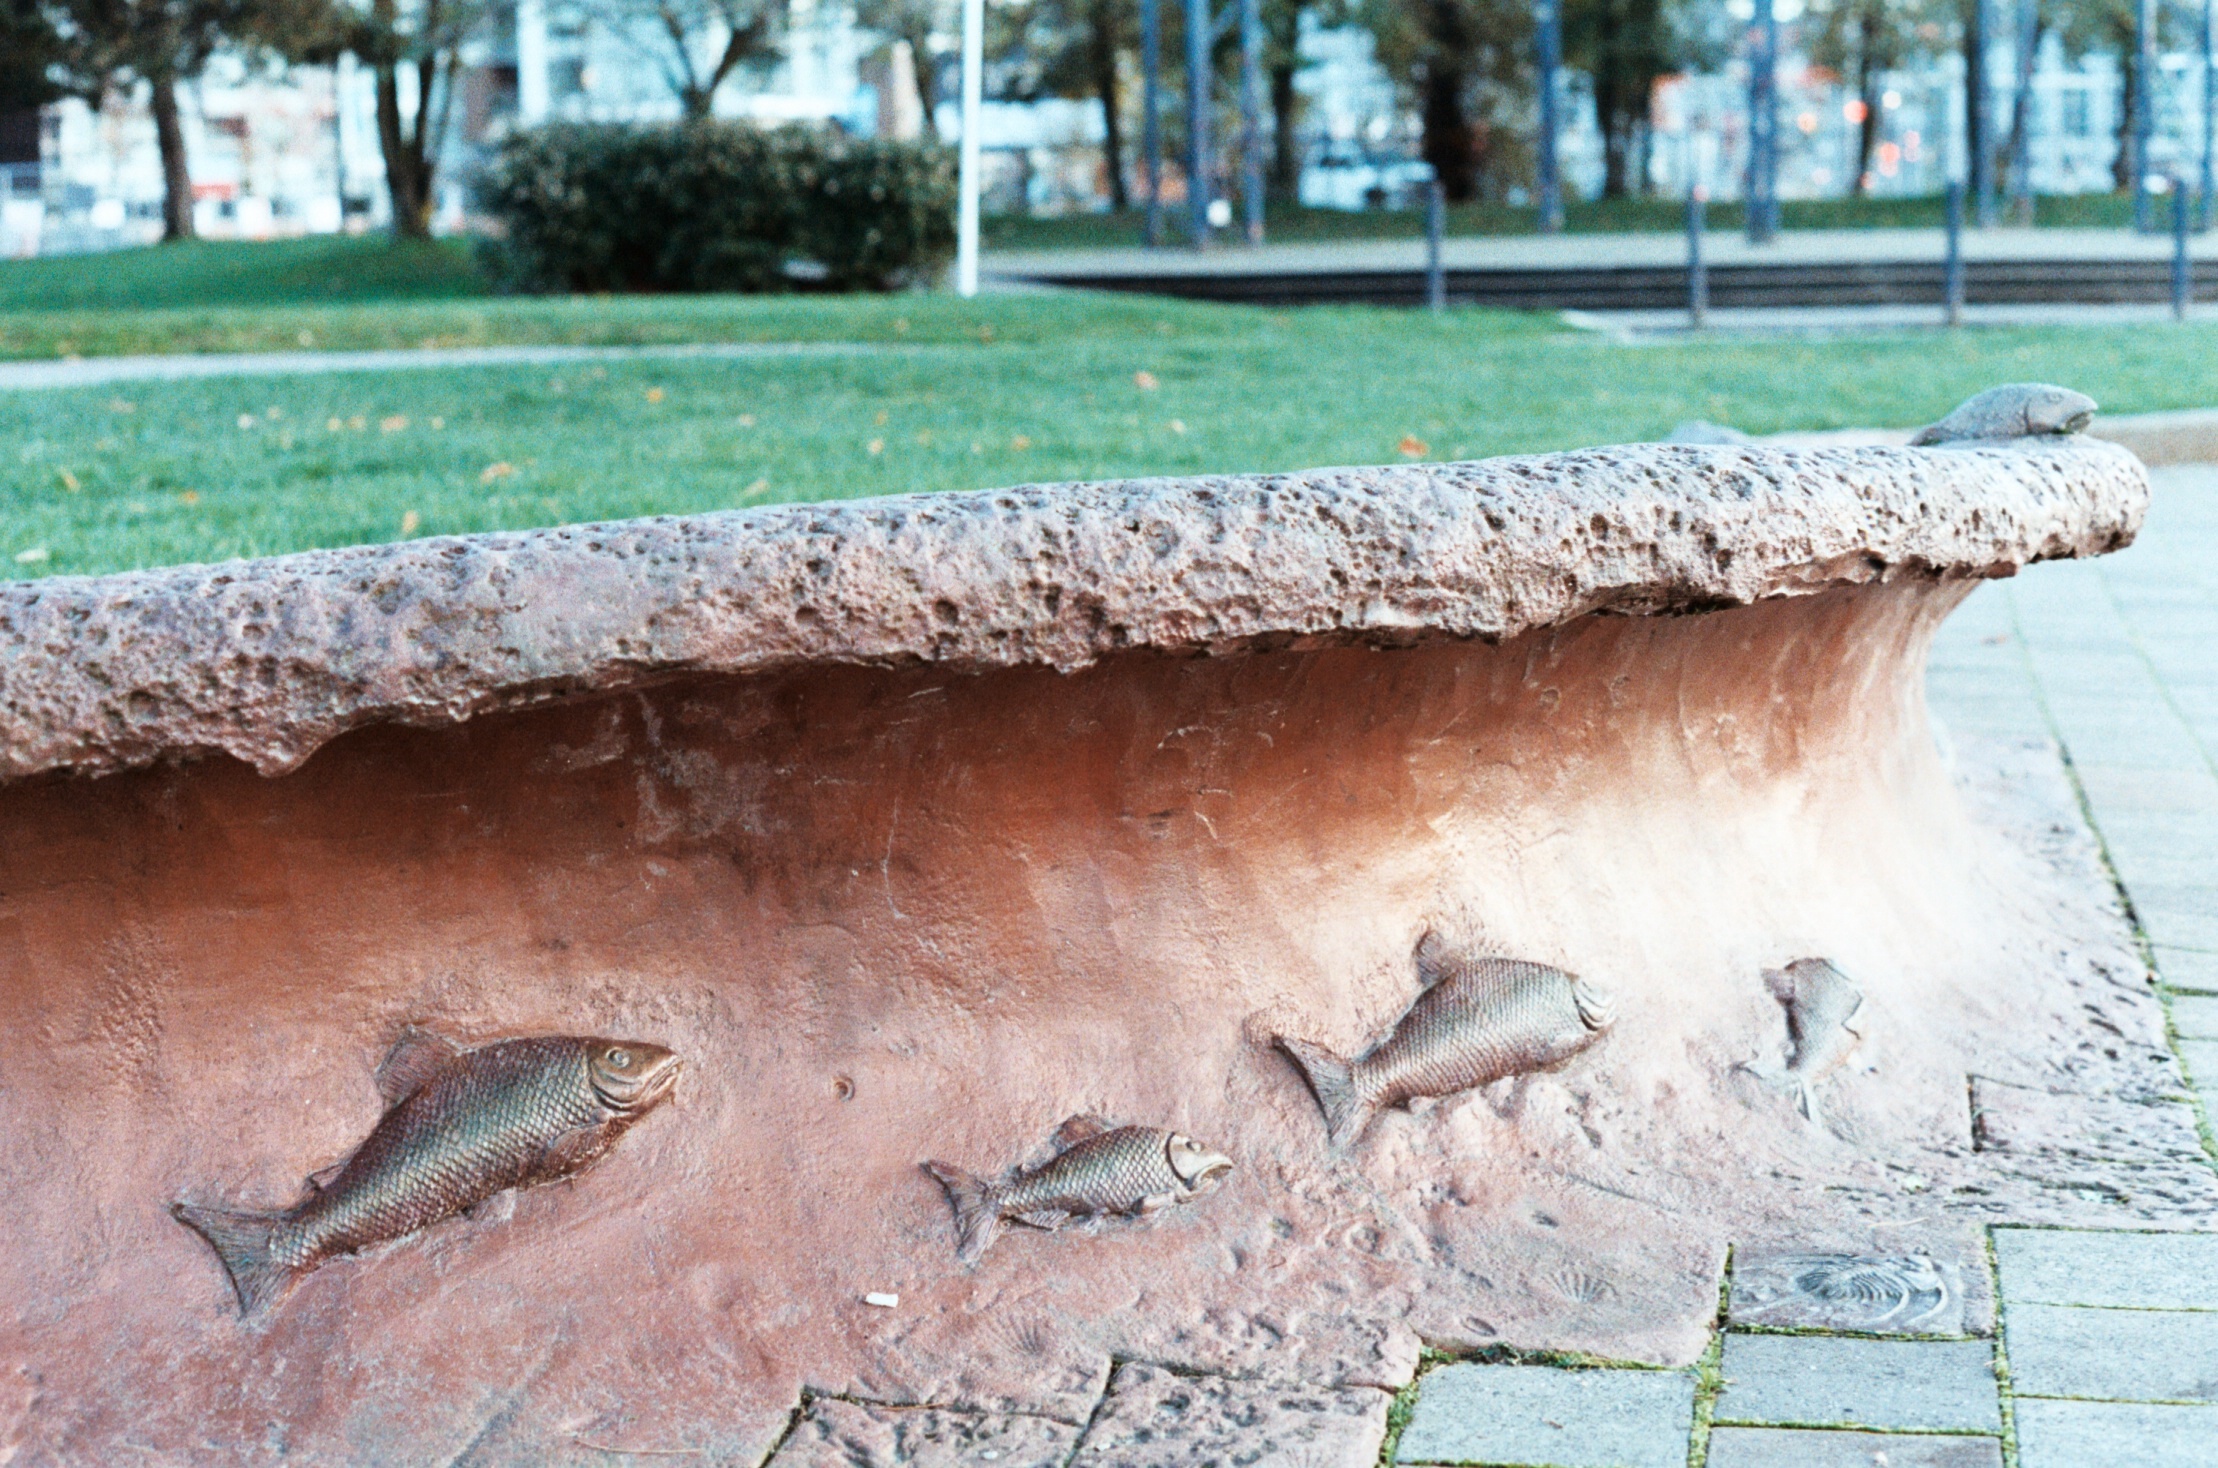
wood, wall, film, vancouver, art, 35mm, britishcolumbia, 55mm, k1000, pentaxk1000, pentax55mmf2, lomography400, 400iso, asahipentax, pentax55, petaxprime